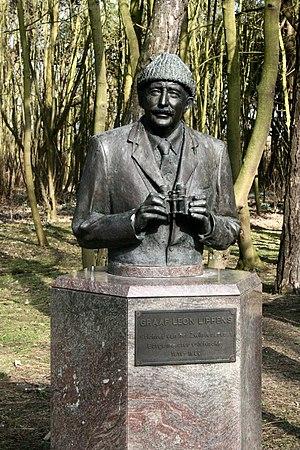
Buste du comte Léon Lippens, fondateur de la Réserve naturelle du Zwin
Lippens est un patronyme flamand qui provient d'un diminutif du prénom Philippus. Le -s final indique un génitif, donc le descendant d'un aïeul Philippe.
Le Zwin est un ancien bras de la mer du Nord en Belgique et aux Pays-Bas, aujourd'hui ensablé, qui séparait le territoire littoral du continent. La côte actuelle est le rivage ouest de l'île qu'il avait créé.